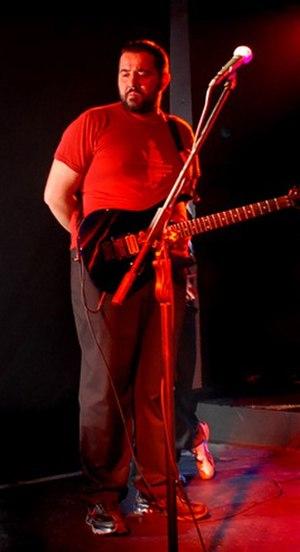
Ata Demirer, né en 1972 à Bursa en Turquie, est un humoriste, acteur et chanteur turc.